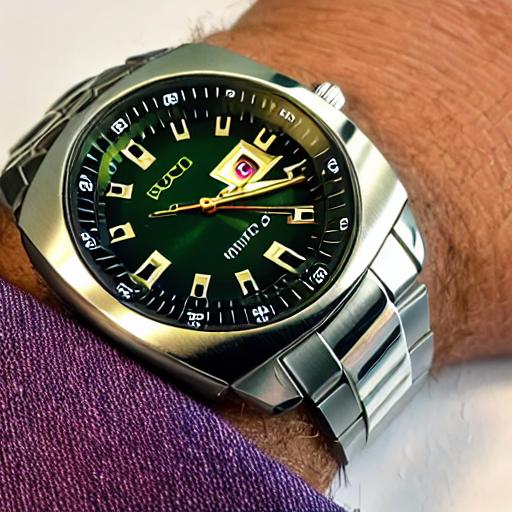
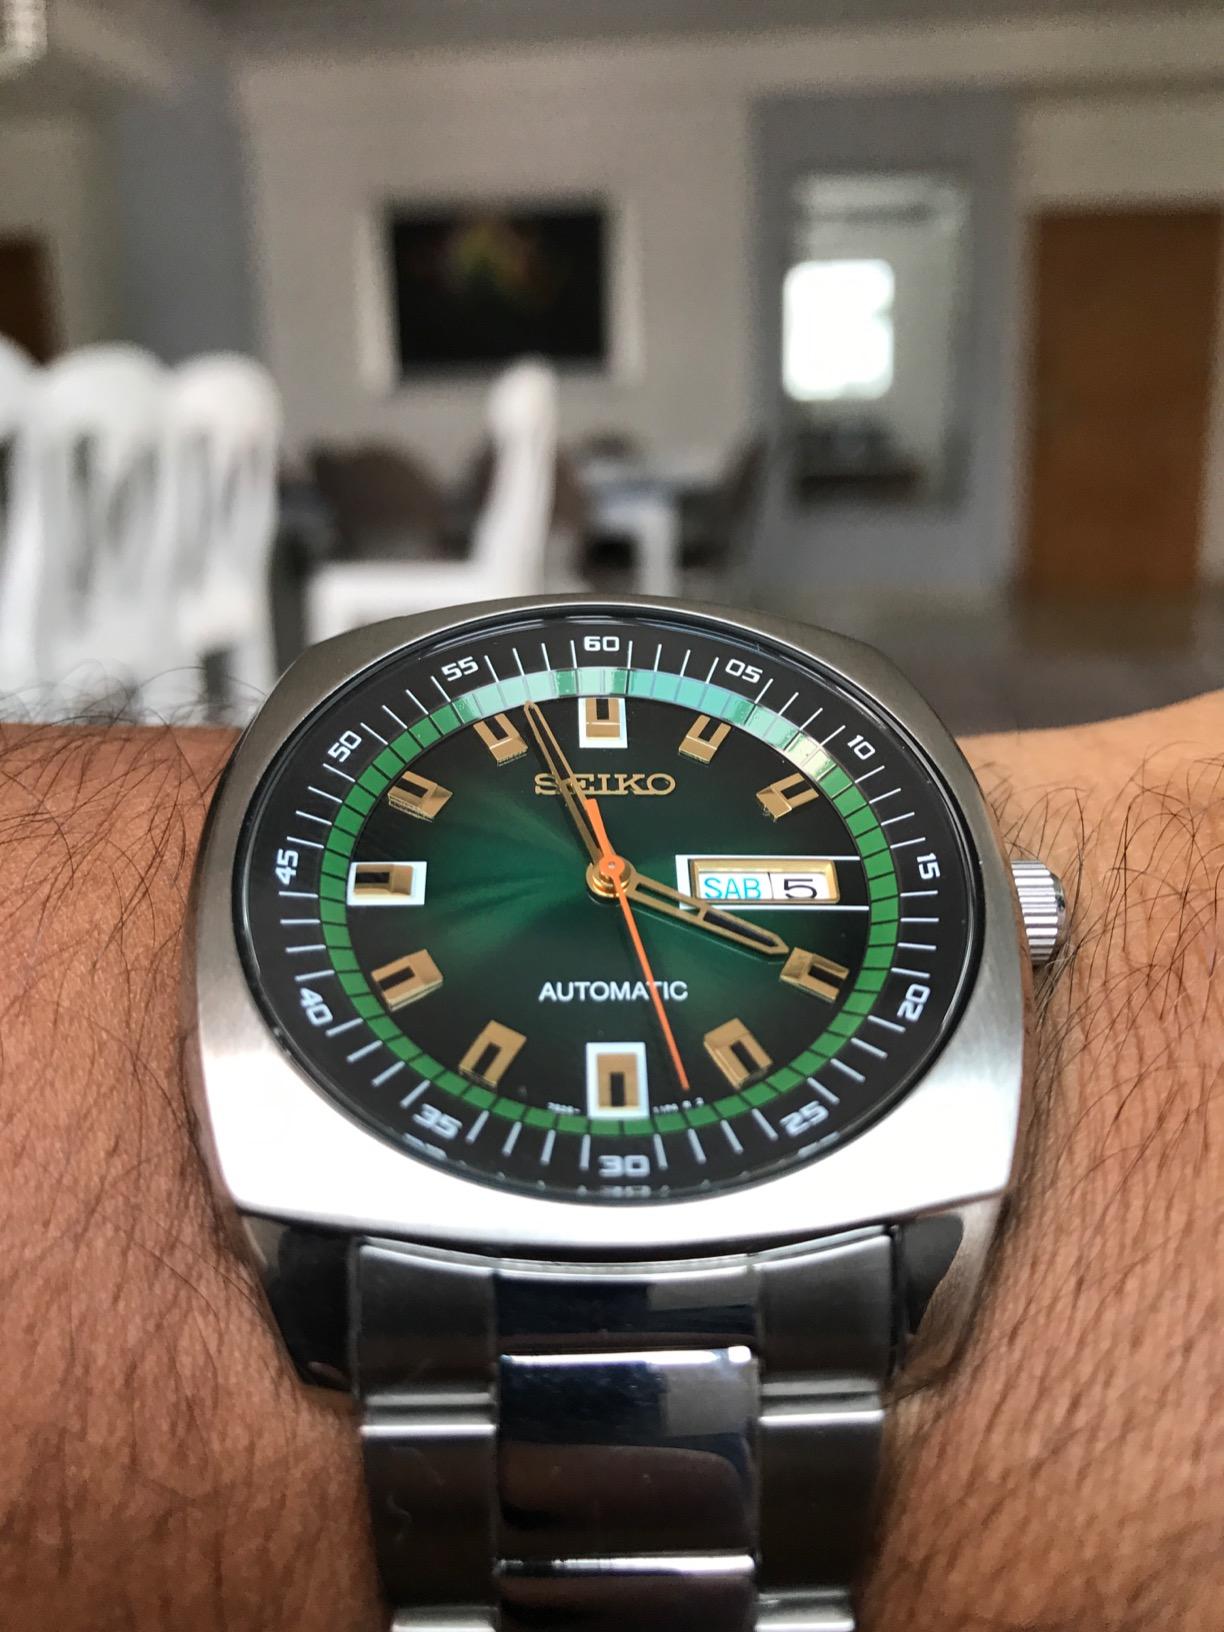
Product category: accessories_watch
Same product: no